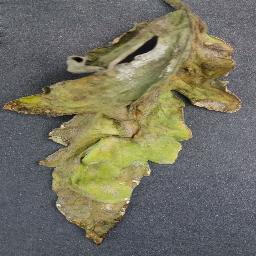
Label: Tomato___Late_blight